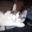
Label: cat